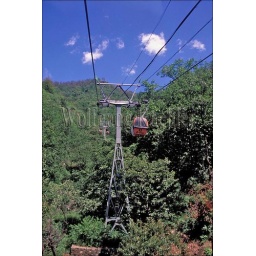
China, near beijing, great wall at mutianyu, cable car